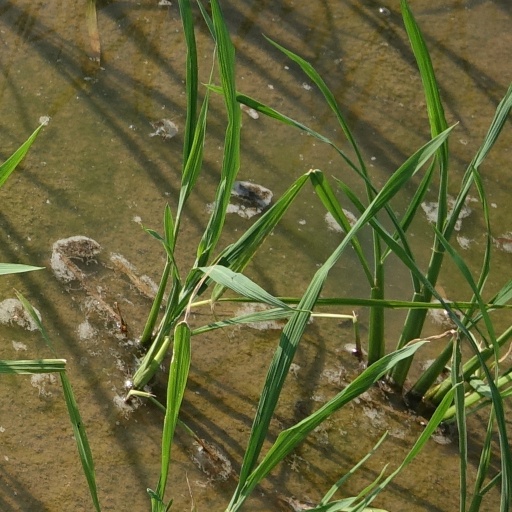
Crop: rice